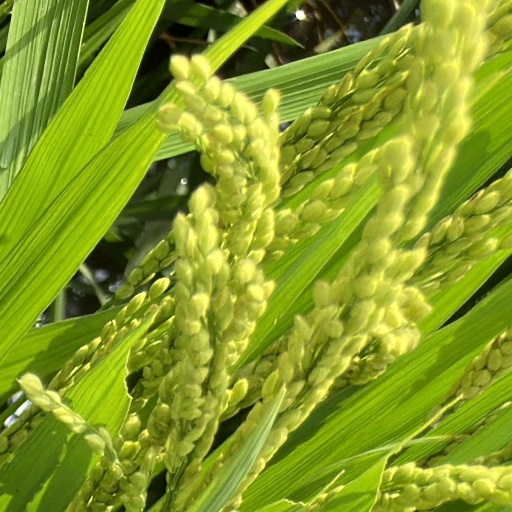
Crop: rice